Pentagon Papers

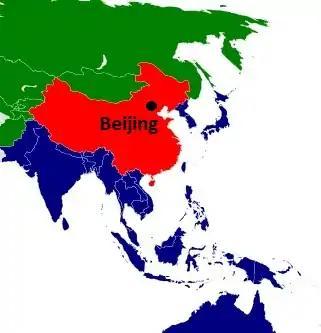
As laid out by U.S. Secretary of Defense Robert McNamara, the Chinese containment policy of the United States was a long-run strategic effort to surround Beijing with the USSR, its satellite states, as well as:

Secretary of Defense Robert McNamara created the Vietnam Study Task Force on June 17, 1967, for the purpose of writing an "encyclopedic history of the Vietnam War". McNamara claimed that he wanted to leave a written record for historians, to prevent policy errors in future administrations, although Leslie H. Gelb, then director of Policy Planning at the Pentagon, has said that the notion that they were commissioned as a "cautionary tale" is a motive that McNamara only used in retrospect. McNamara told others, such as Dean Rusk, that he only asked for a collection of documents rather than the studies he received. Motives aside, McNamara did not inform either President Lyndon Johnson or Secretary of State Dean Rusk about the study. One report claimed that McNamara had planned to give the work to his friend, Robert F. Kennedy, who was seeking the Democratic presidential nomination in 1968. McNamara later denied it, though he admitted that he should have informed Johnson and Rusk.